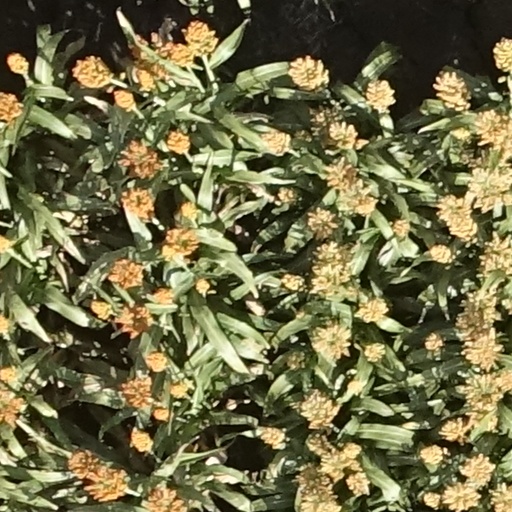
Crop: sorghum